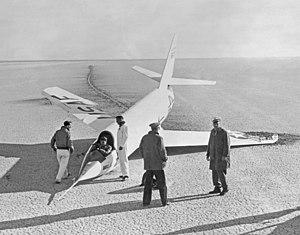
Le Bell X-2 Starbuster est un appareil expérimental produit par Bell Aircraft Corporation en vue de récolter des données sur le vol à vitesse bi-sonique et tri-sonique.